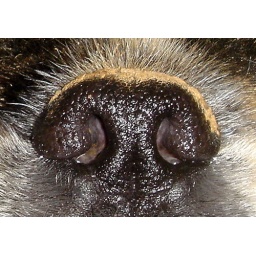
My dogs (ahem, Winston!) got into the mud &amp;amp; dirt in the backyard.... and voila! A brown nose we have...